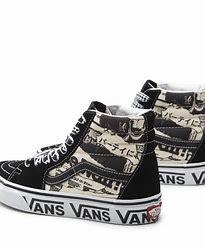
Brand: Vans
Model: 100